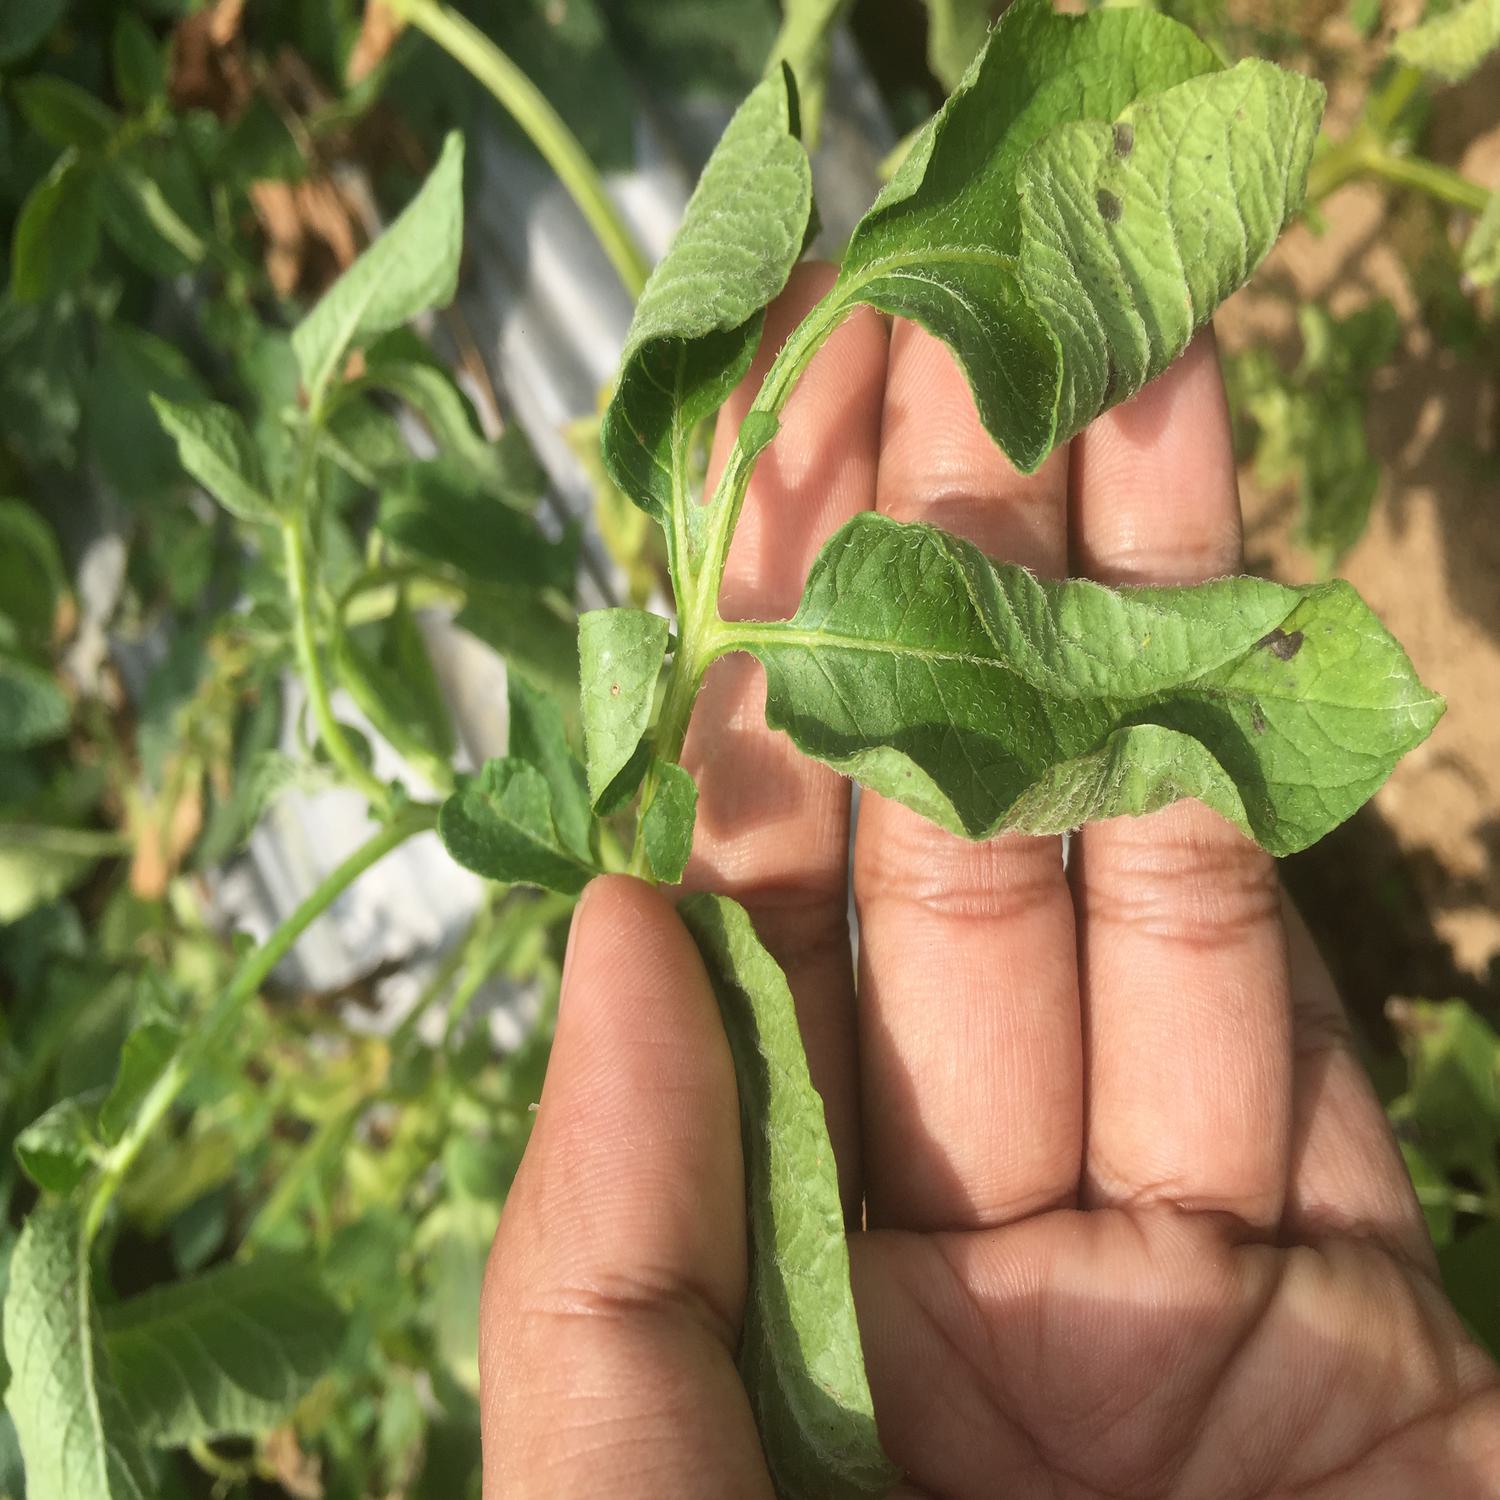
Label: Bacteria